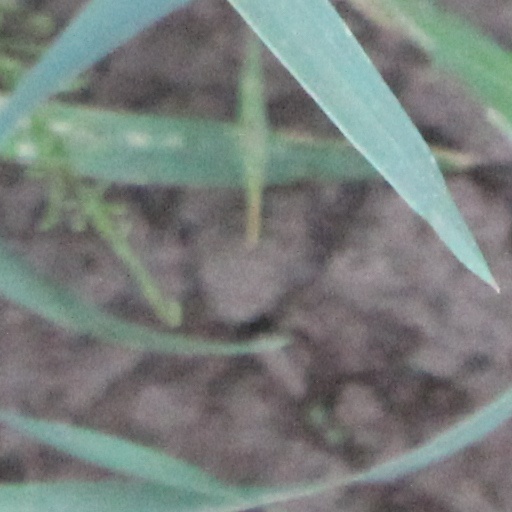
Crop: wheat